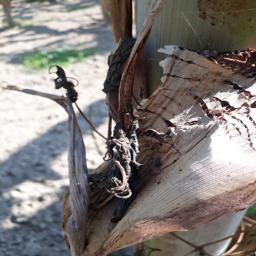
Label: BACTERIAL SOFT ROT